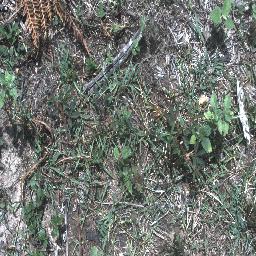
Label: negative